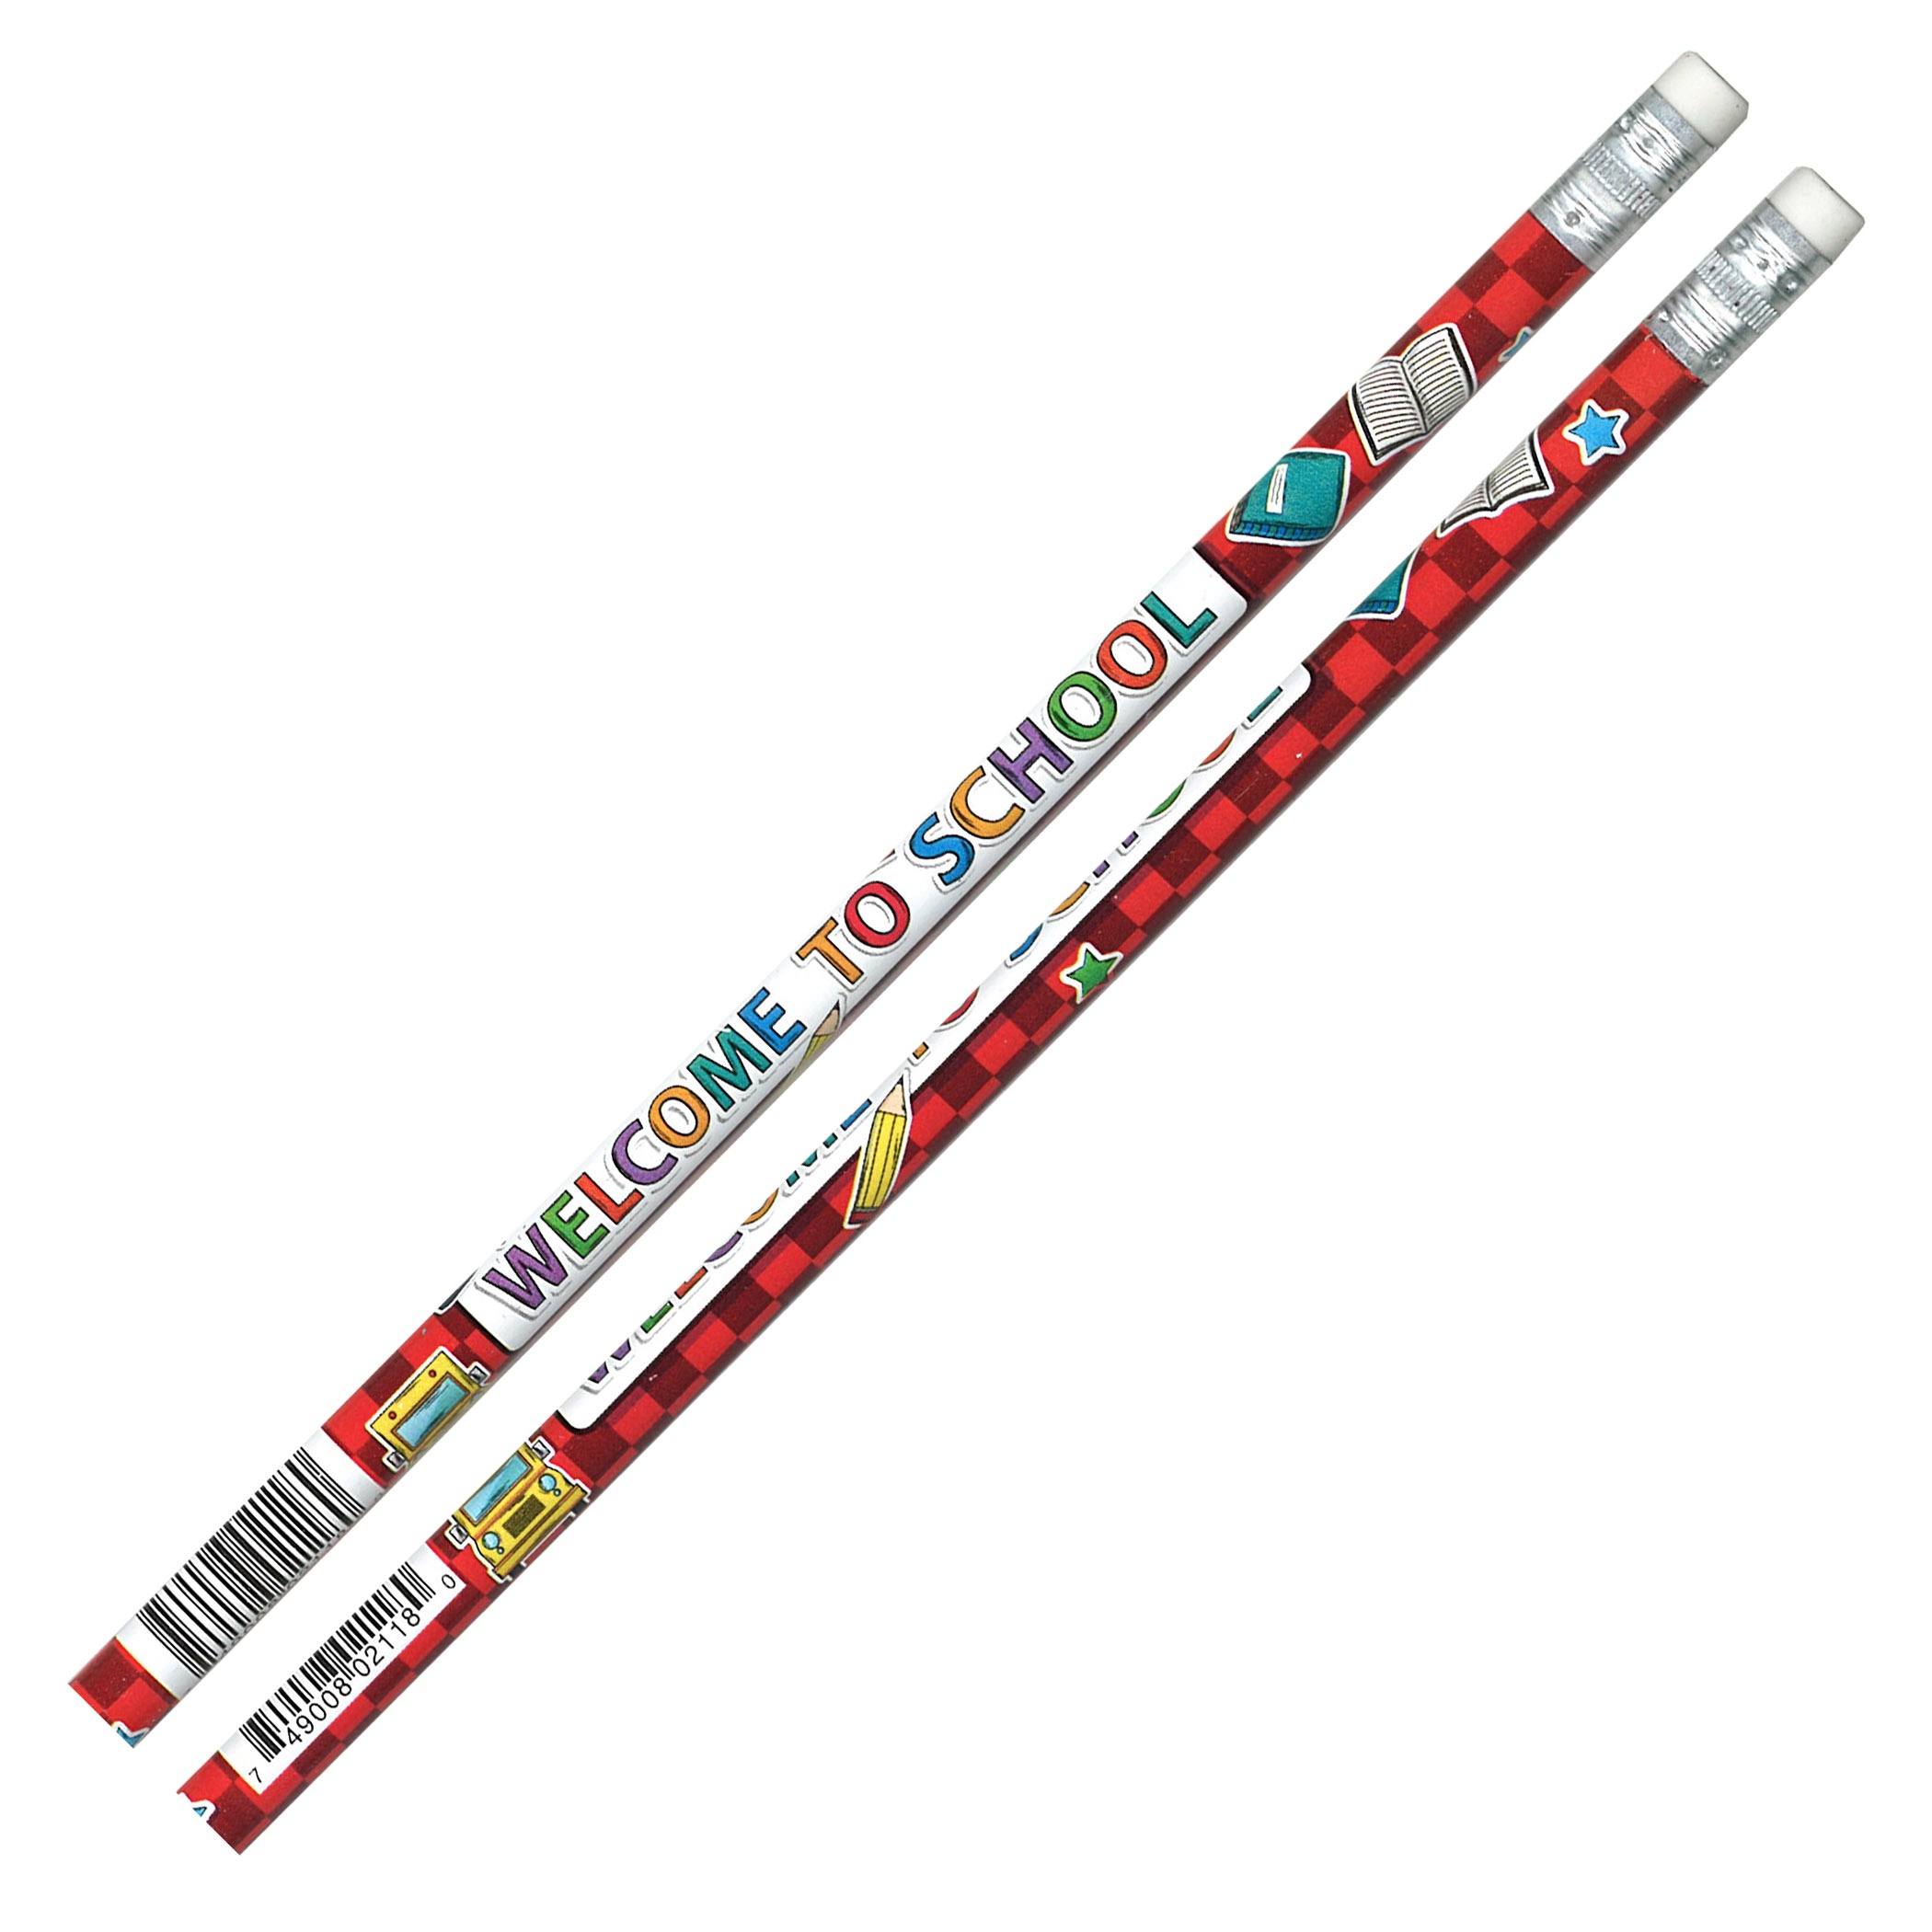
Welcome To School Pencils 12pk
MPN: 005072 UPC: 749008021180 Pencils Made with the Best Quality Material with your child in mind. Made In The U. S. A. Smooth No. 2 Hb Lead. High quality, Durable erasers. Real wood. Key Features : Made in the U.S.ASmooth No.2 HB lead.High Quality, Durable Erasers.12/ pkg SKU: ERSJRM02118B
Brand: J.r. Moon Pencil Co.
Category: Office Supplies > Office Instruments > Writing & Drawing Instruments > Pens & Pencils > Pencils